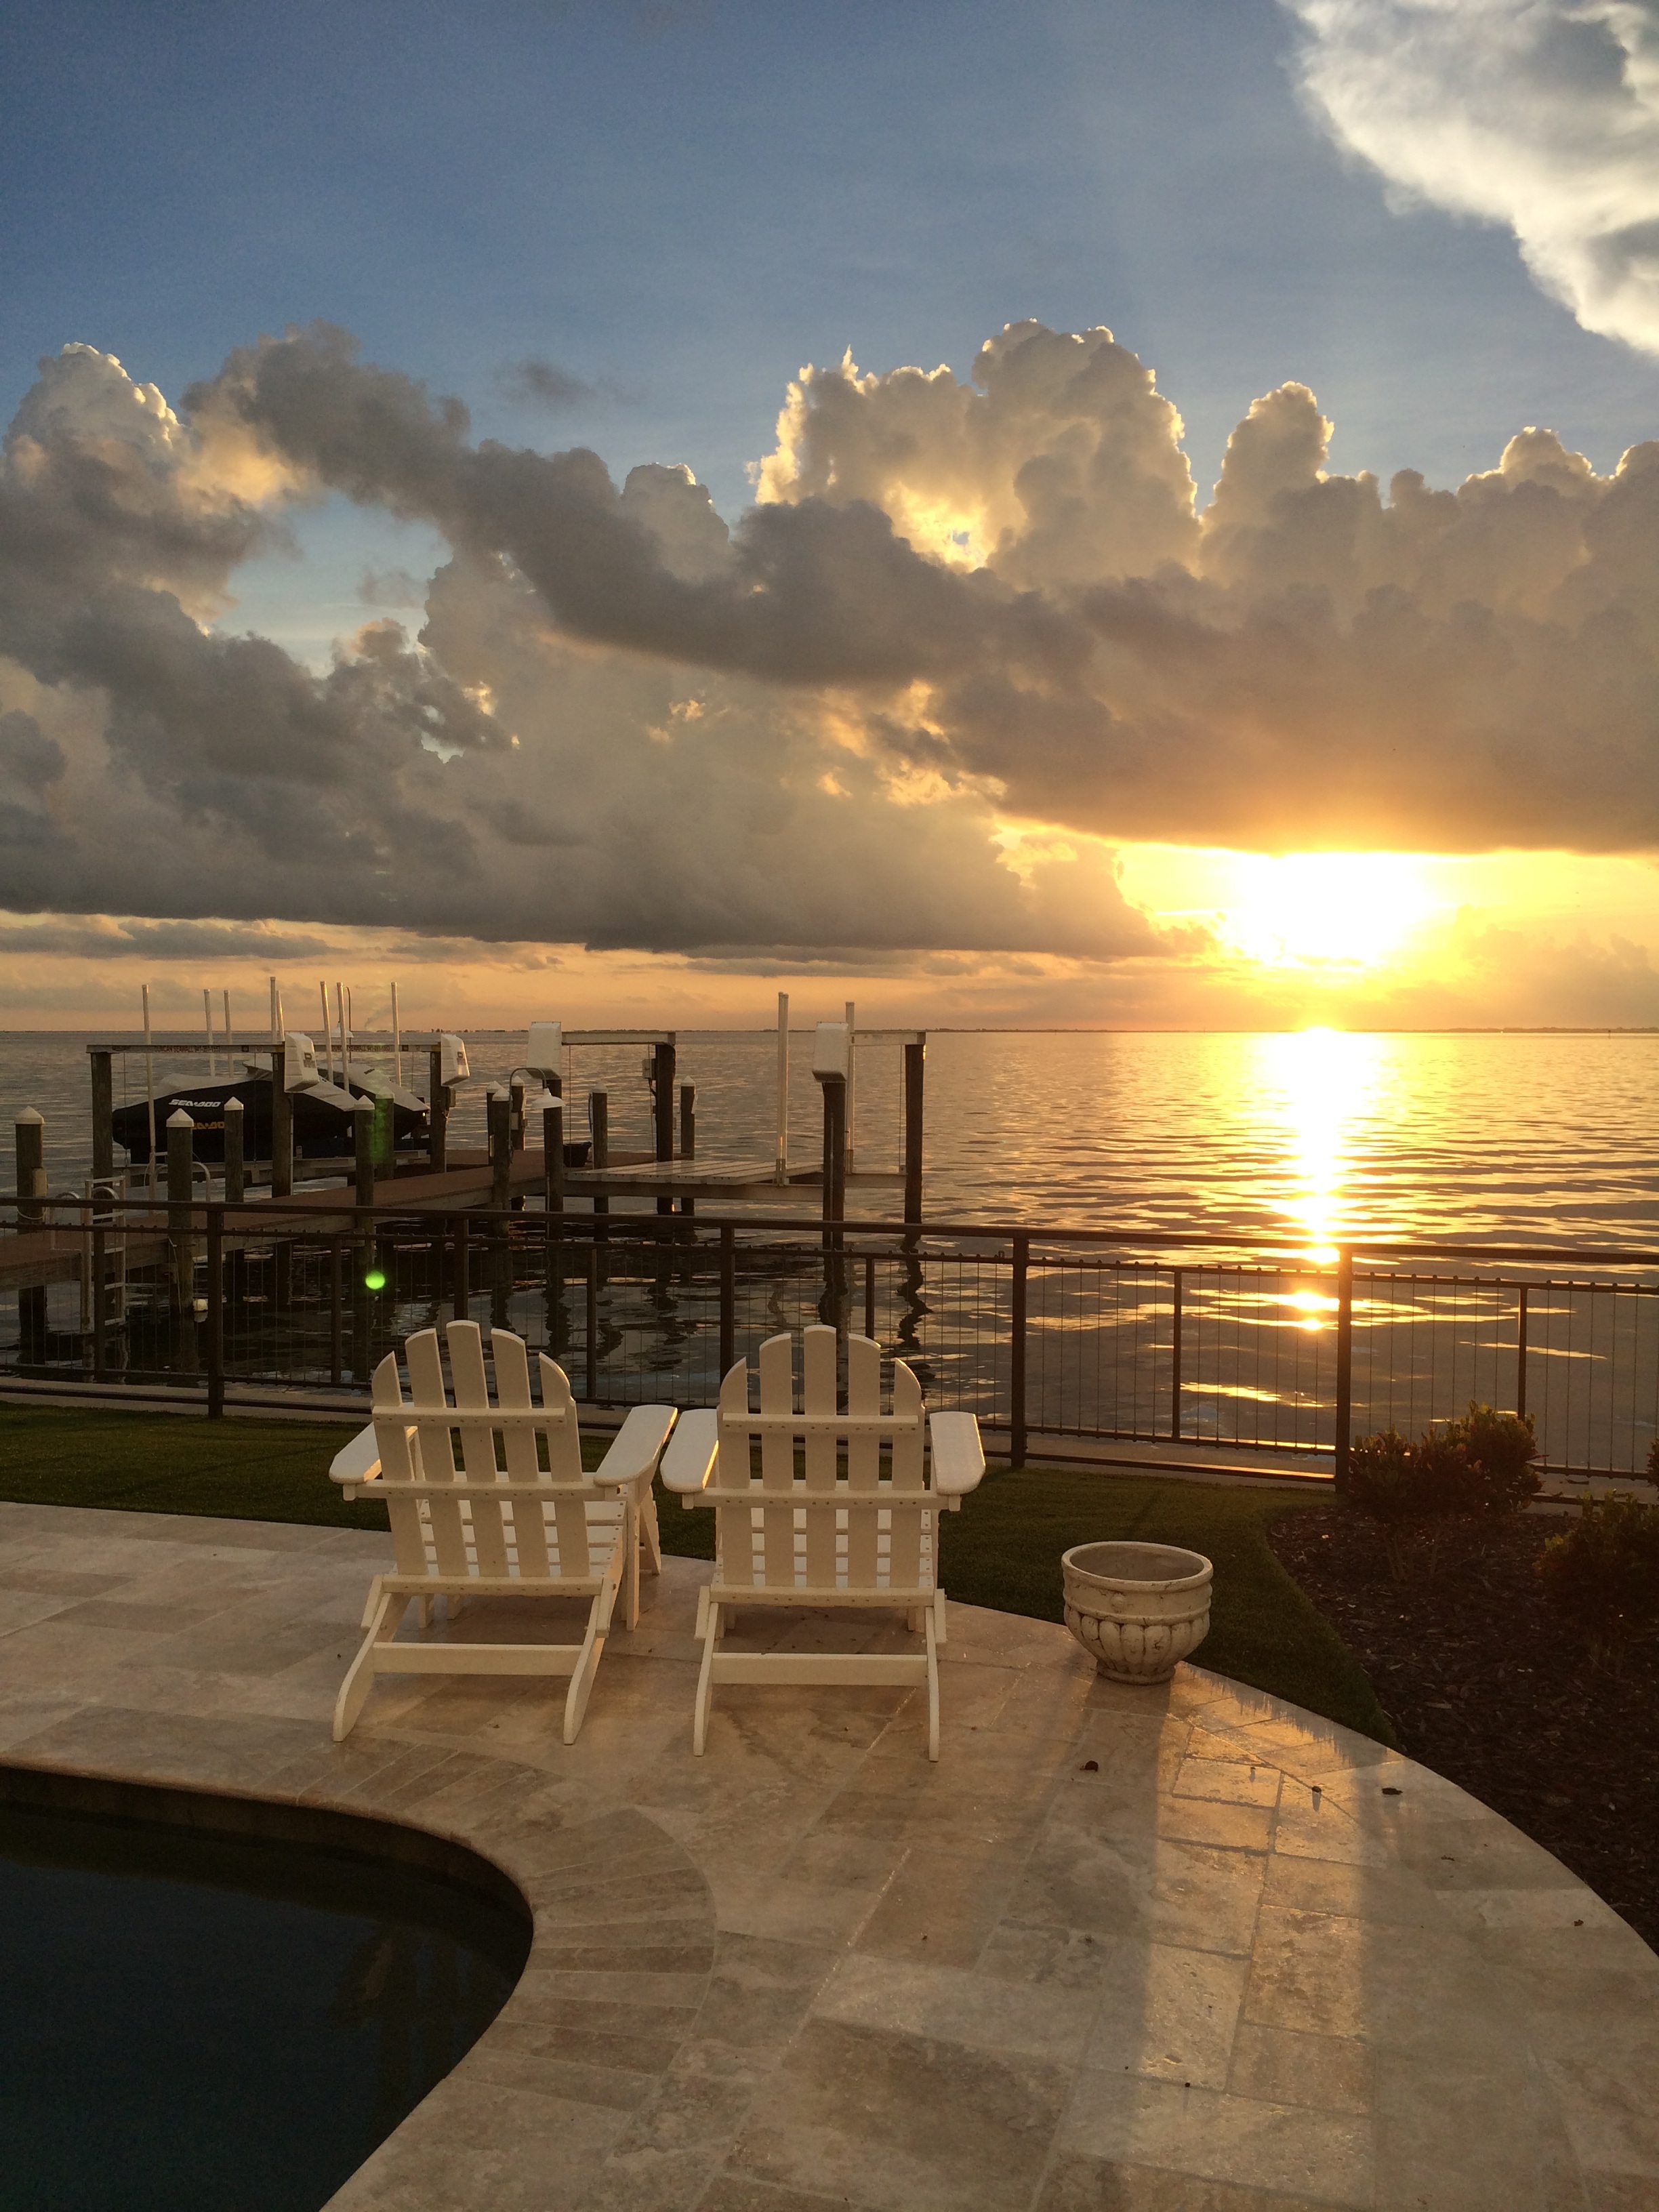
sea, ocean, cloud, sky, sunset, sunlight, morning, vacation, dusk, evening, reflection, holiday, ocean view, relaxing, real estate, anna maria island